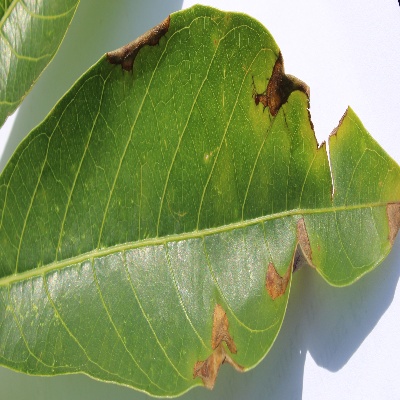
Crop: Cassava
Condition: bacterial blight